Elizebeth Smith Friedman

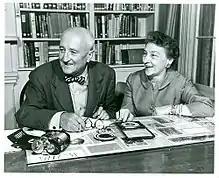
William F. Friedman and Elizebeth Smith Friedman

The 1919 National Prohibition Act, also known as the Volstead Act, forbade the manufacture, sale, or trade of liquor in the United States. However, Prohibition, which was in effect from 1920 to 1933, did not stop the demand for alcoholic beverages, and the Coast Guard was put in charge of stopping smugglers along the coasts. Bootleggers and smugglers brought liquor and narcotics into the U.S., as well as items that would be heavily taxed if imported openly, such as perfume, jewels, and even pinto beans.